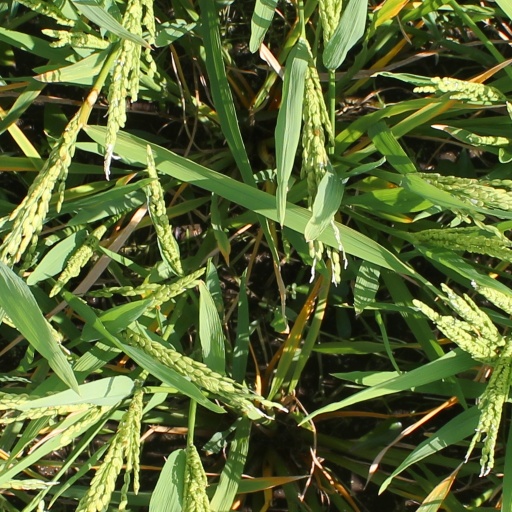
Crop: rice